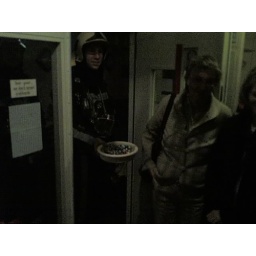
the fireman came out with a bowl of chocolate eggs in the end, everyone went back to bed